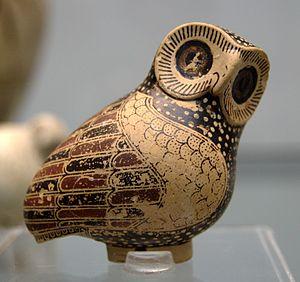
Aryballe protocorinthien en forme de chouette, vers 630 av. J.-C. Ouverture située sous le croupion, trou dans la base pour suspendre par un lacet.
Chouette est le nom vernaculaire de certains oiseaux de la famille des Strigidaes, qui regroupe environ 200 espèces, caractérisées comme des rapaces solitaires et nocturnes. Les chevêches sont en principe plus petites que les autres chouettes. Les chouettes se distinguent des hiboux par l'absence d'aigrettes sur la tête.